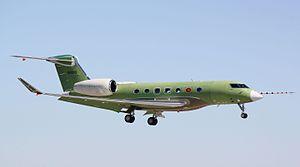
Les Gulfstream G500 et G600 sont des jets d'affaire biréacteurs du constructeur Gulfstream Aerospace. Ils remplacent les G450 et G550.